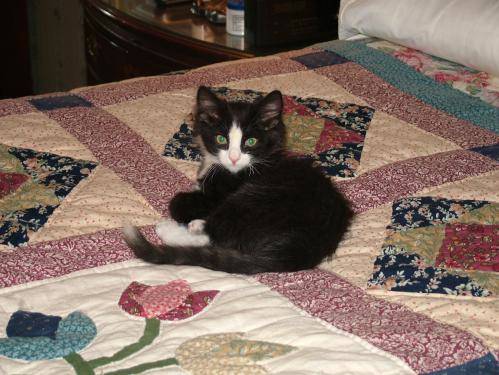
Label: cat